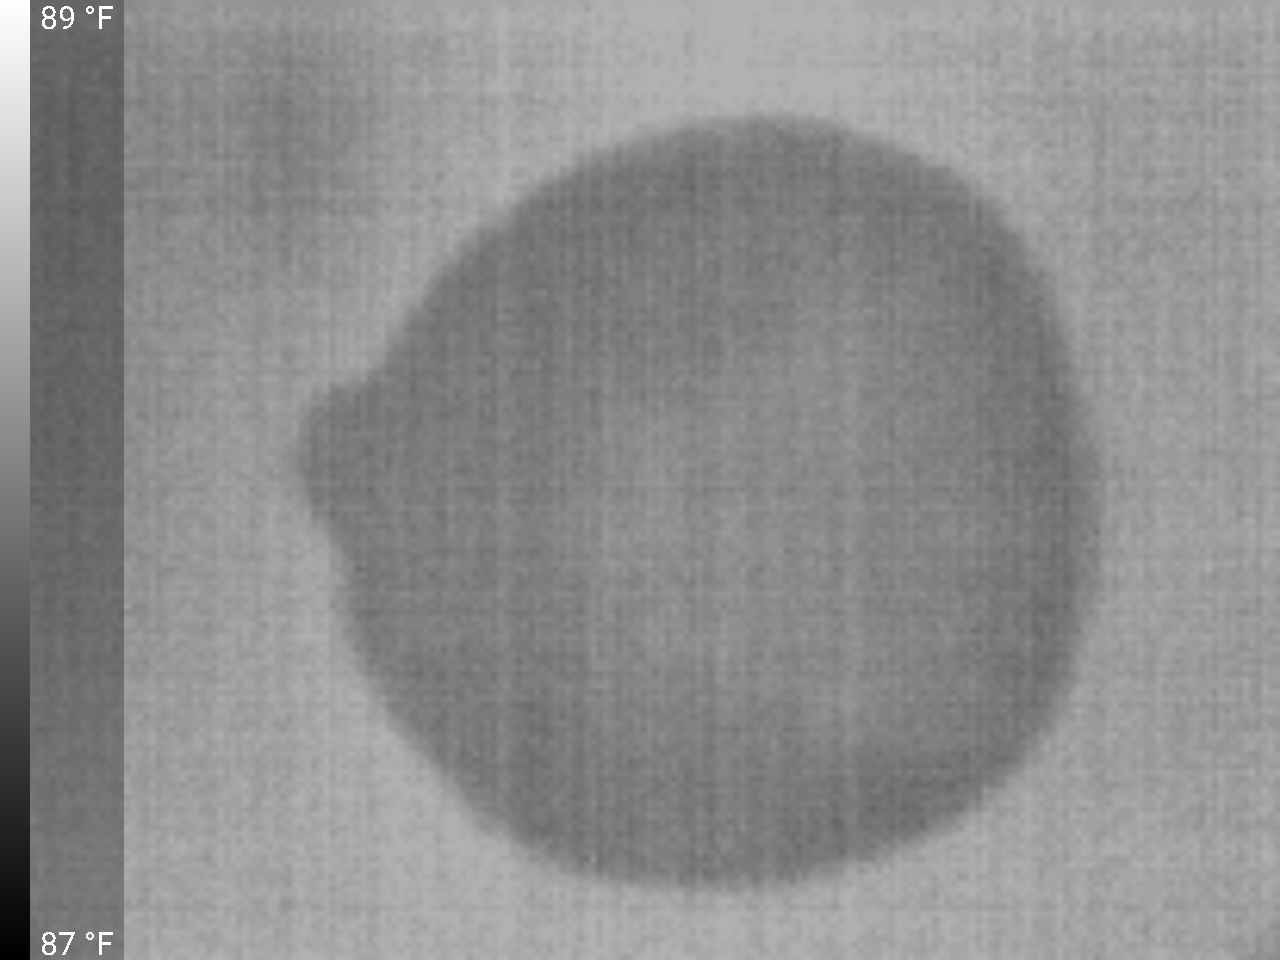
Label: No Defect